Vimperk

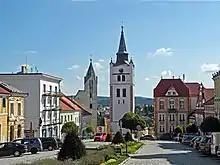
Svobody Square with Church of the Visitation of the Virgin Mary

The whole area was covered by deep forest until the middle of the 13th century, when the Vimperk Castle was founded. The castle was most likely founded by King Ottokar II to protect the border and the new branch of the Golden Trail, the important trade route from Passau to Bohemia. In the 1260s, Ottokar II lent the manor and the castle, which included the walled fortress with a tower house and a palace, to the noble family of Janovic. In 1370, the properties of Janovic family forfeited to the royal crown.